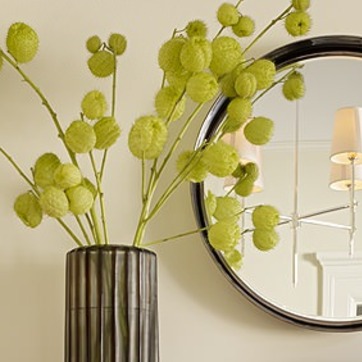
Material: foliage